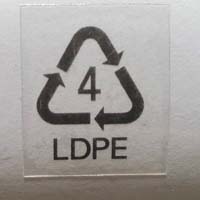
Plastic recycling code class: 4_low_density_polyethylene_PE-LD